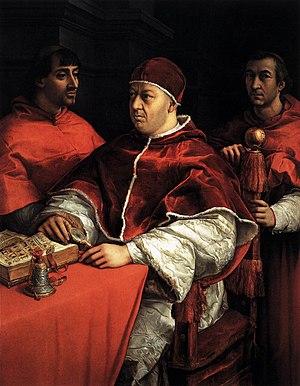
Clarisse Orsini, fille de Jacopo Orsini et Maddalena Orsini, fut l'épouse de Laurent le Magnifique et la mère du pape Léon X et de Julien de Médicis.